Moonlight Social

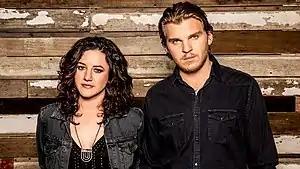
American music duo Moonlight Social, composed of Jennica Scott (left) and Jeremy Burchard (right).

Moonlight Social is an American pop rock music duo composed of singer-songwriters Jeremy Burchard and Jennica Scott. Their music has been described as a combination of alternative rock, pop, pop punk, folk, and adult contemporary.